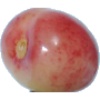
Label: Cherry Rainier 1